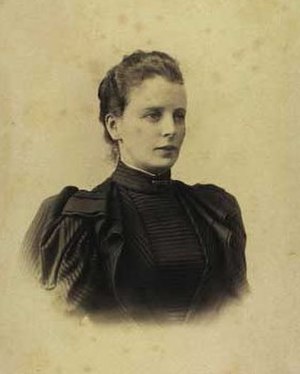
Amalie Wedel-Heinen
Amalie Wedel-Heinen